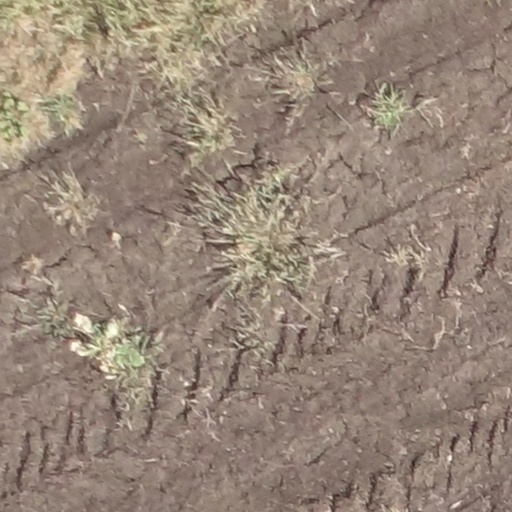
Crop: sorghum